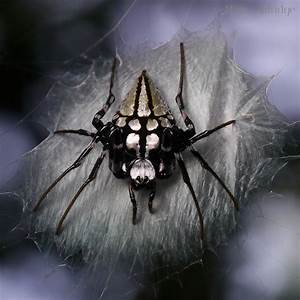
Label: spider